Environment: real
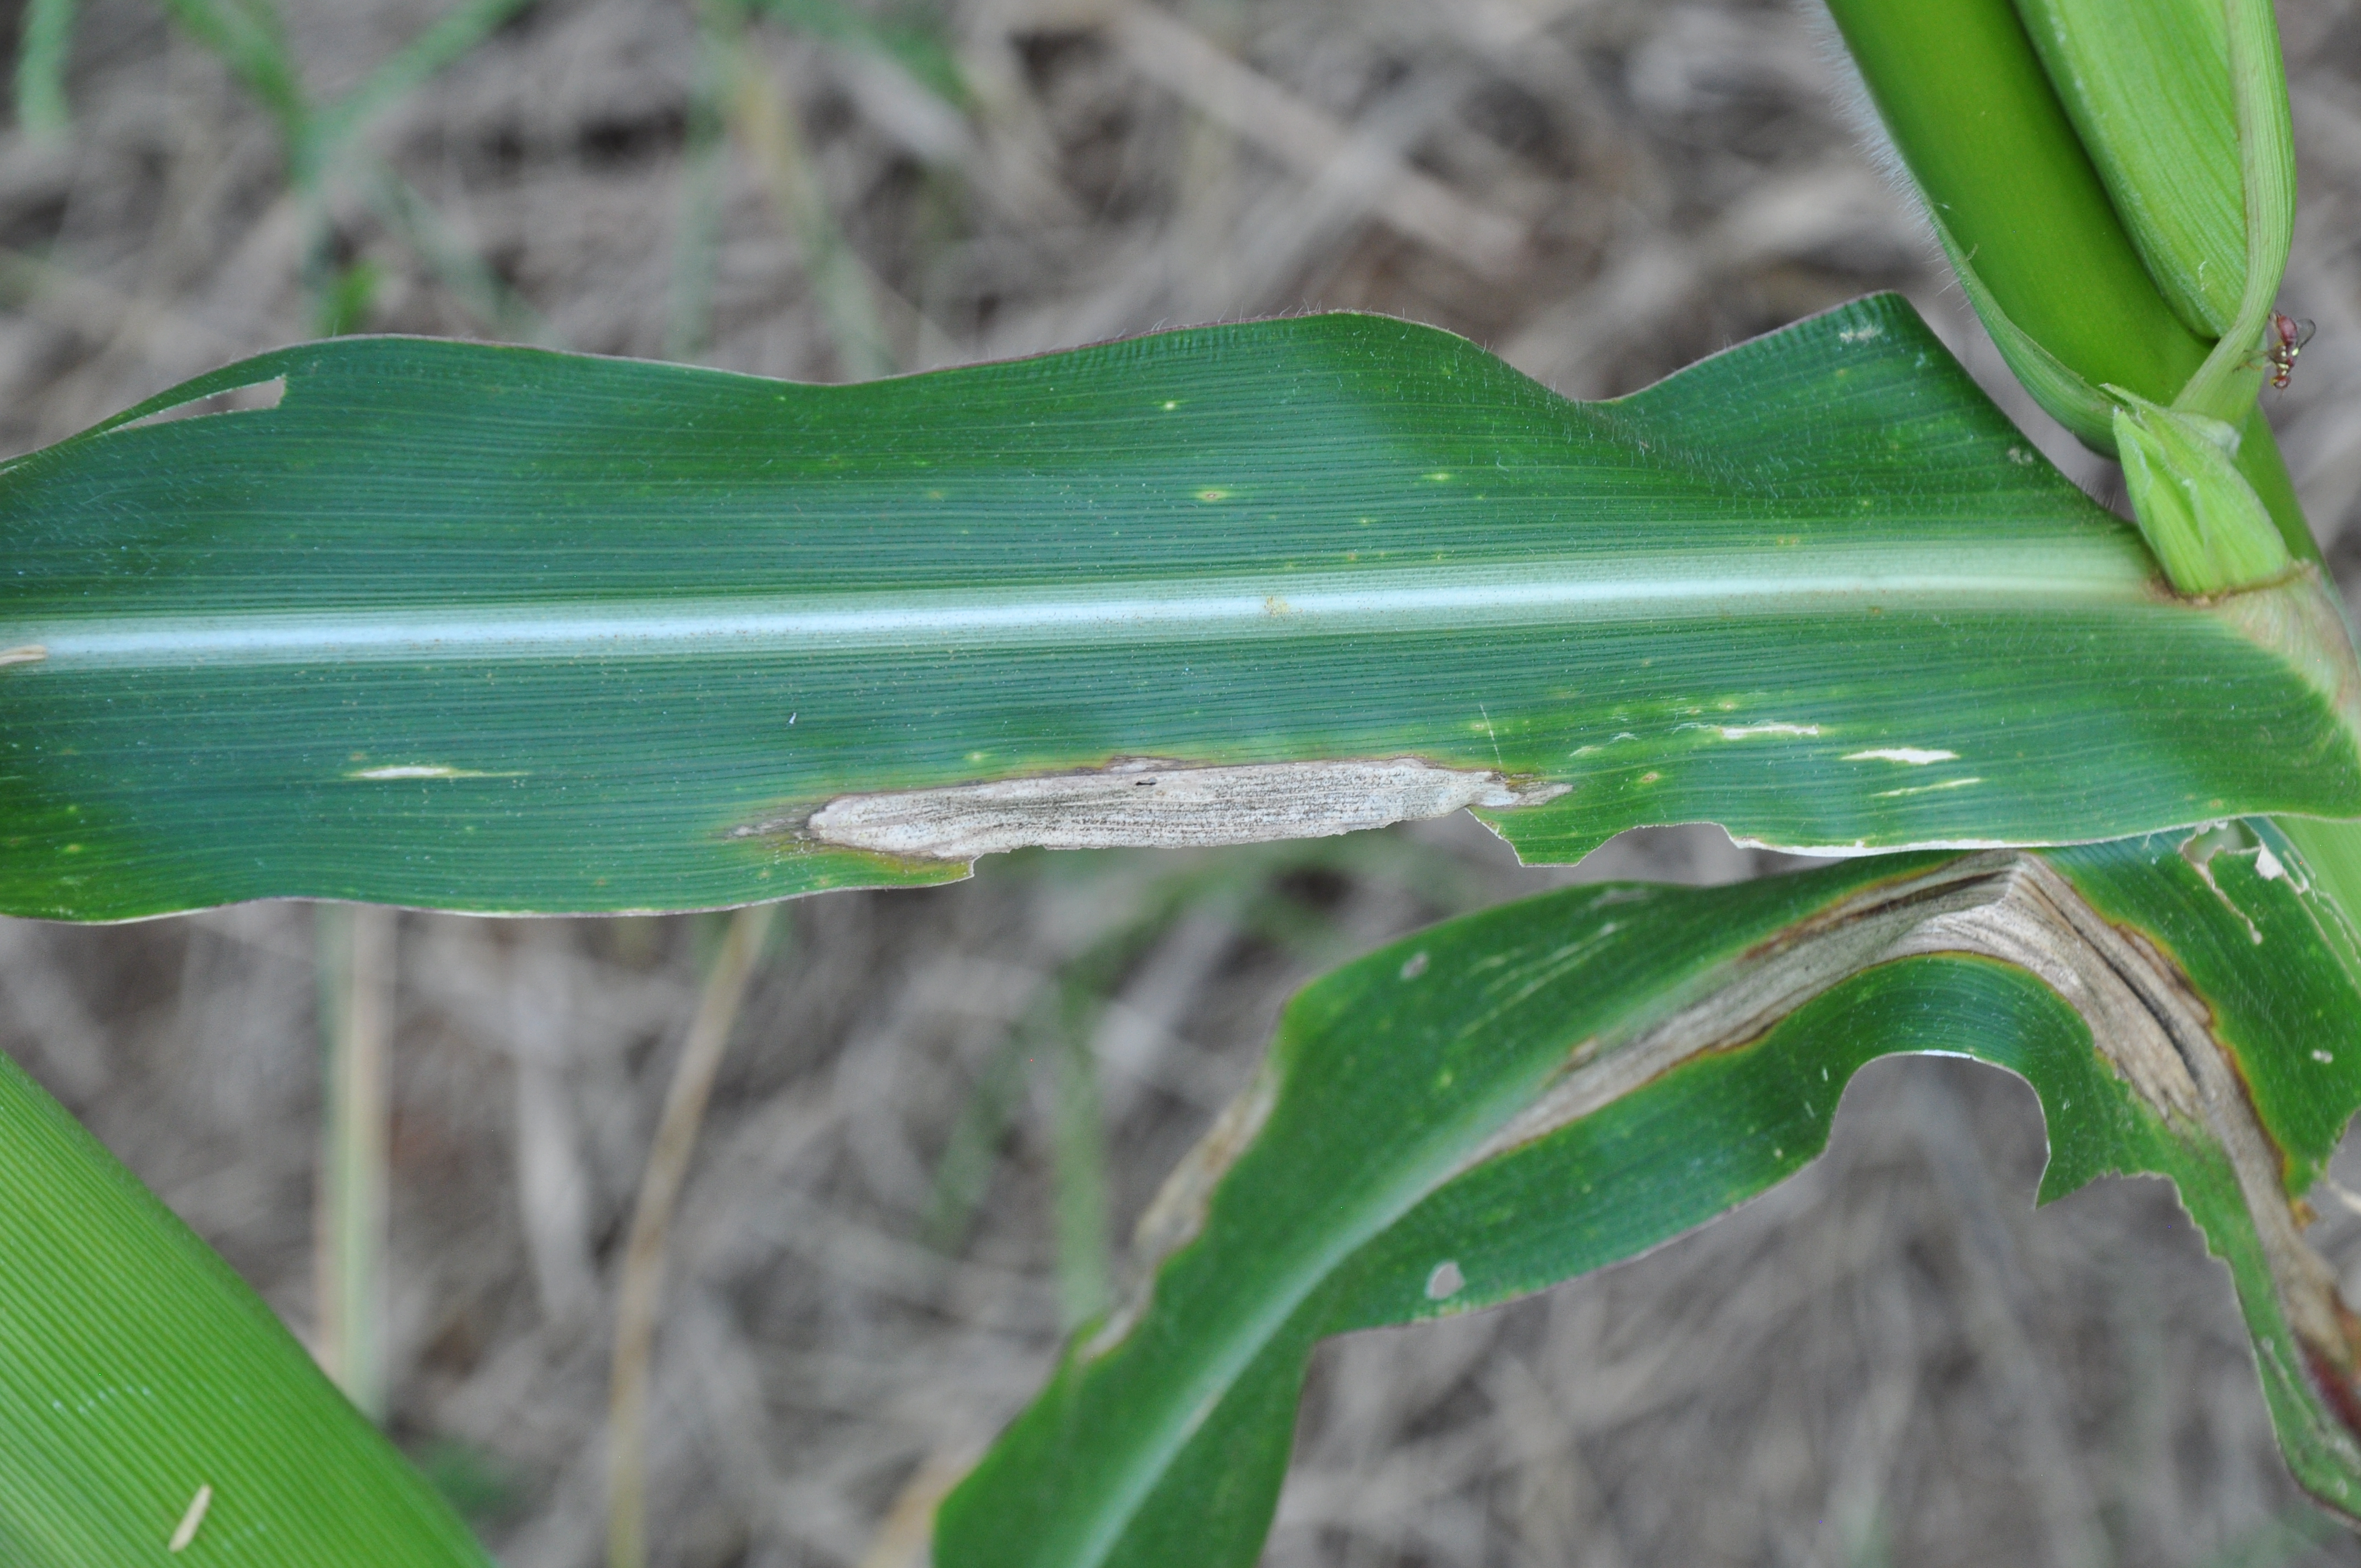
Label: northern_corn_leaf_blight